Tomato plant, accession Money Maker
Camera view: bottom (45 deg); turntable rotation: 180 degrees
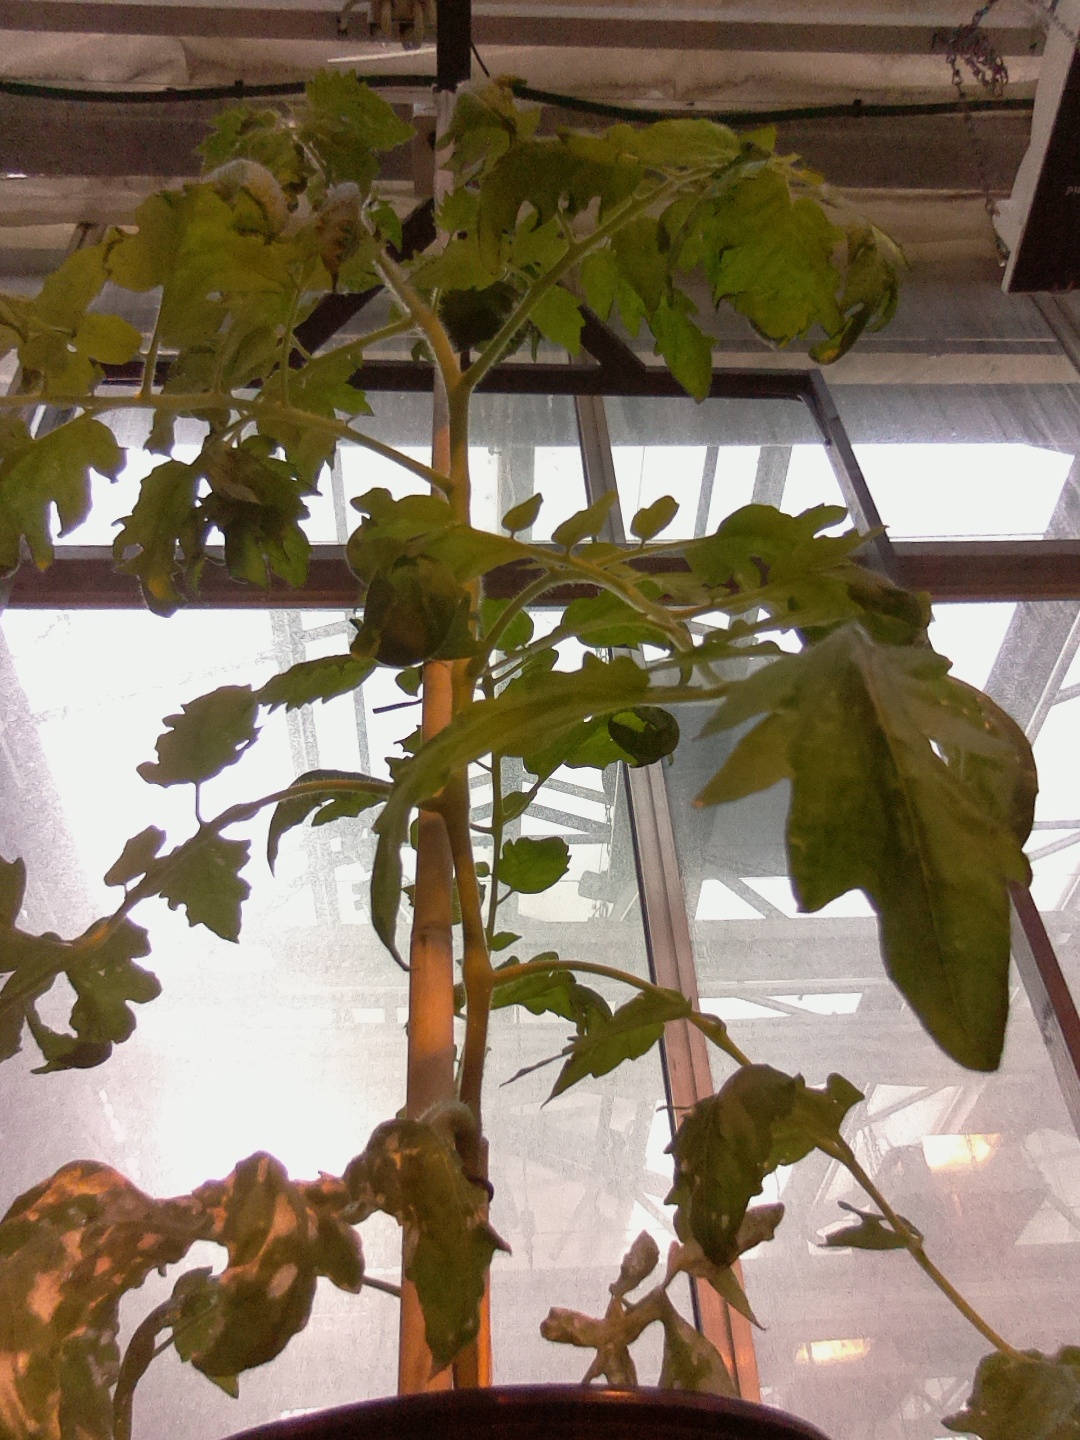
BBCH growth stage 60: First flowers open